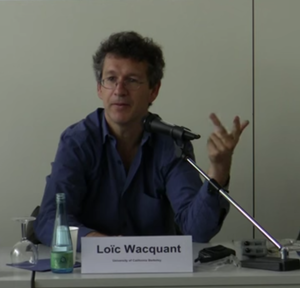
Loïc Wacquant, né à Montpellier le 26 août 1960, est un sociologue français qui exerce aux États-Unis à l'université de Californie à Berkeley.